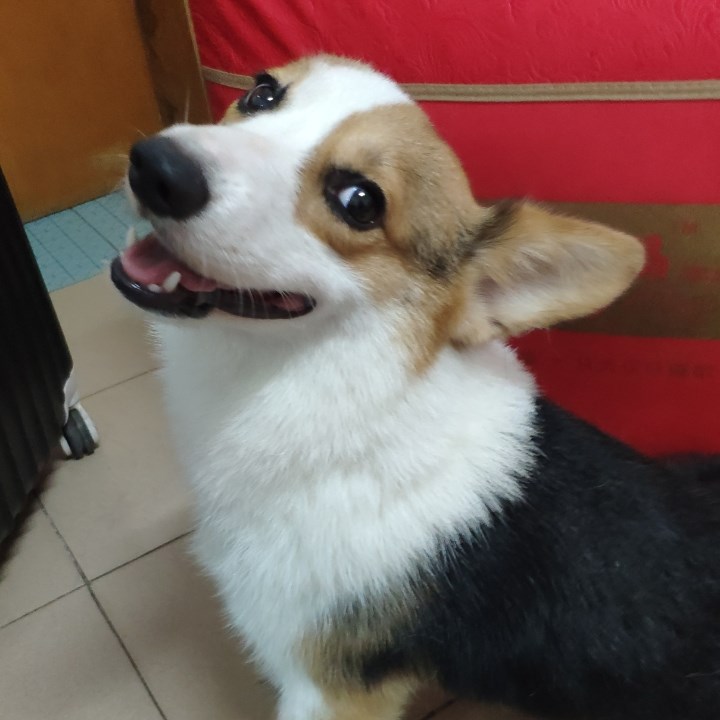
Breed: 2909-n000116-Cardigan